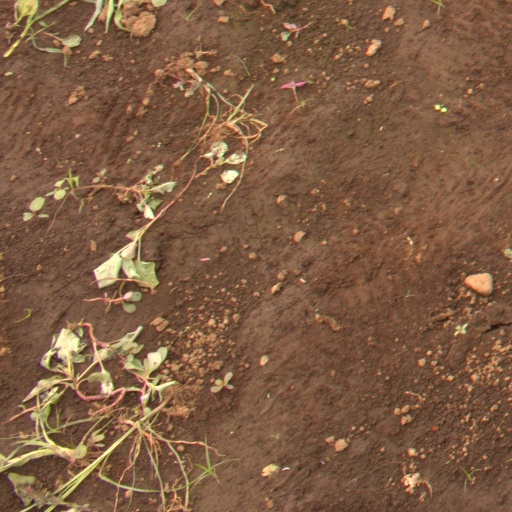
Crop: soybean